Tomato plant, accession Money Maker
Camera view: horizontal (90 deg, fisheye); turntable rotation: 210 degrees
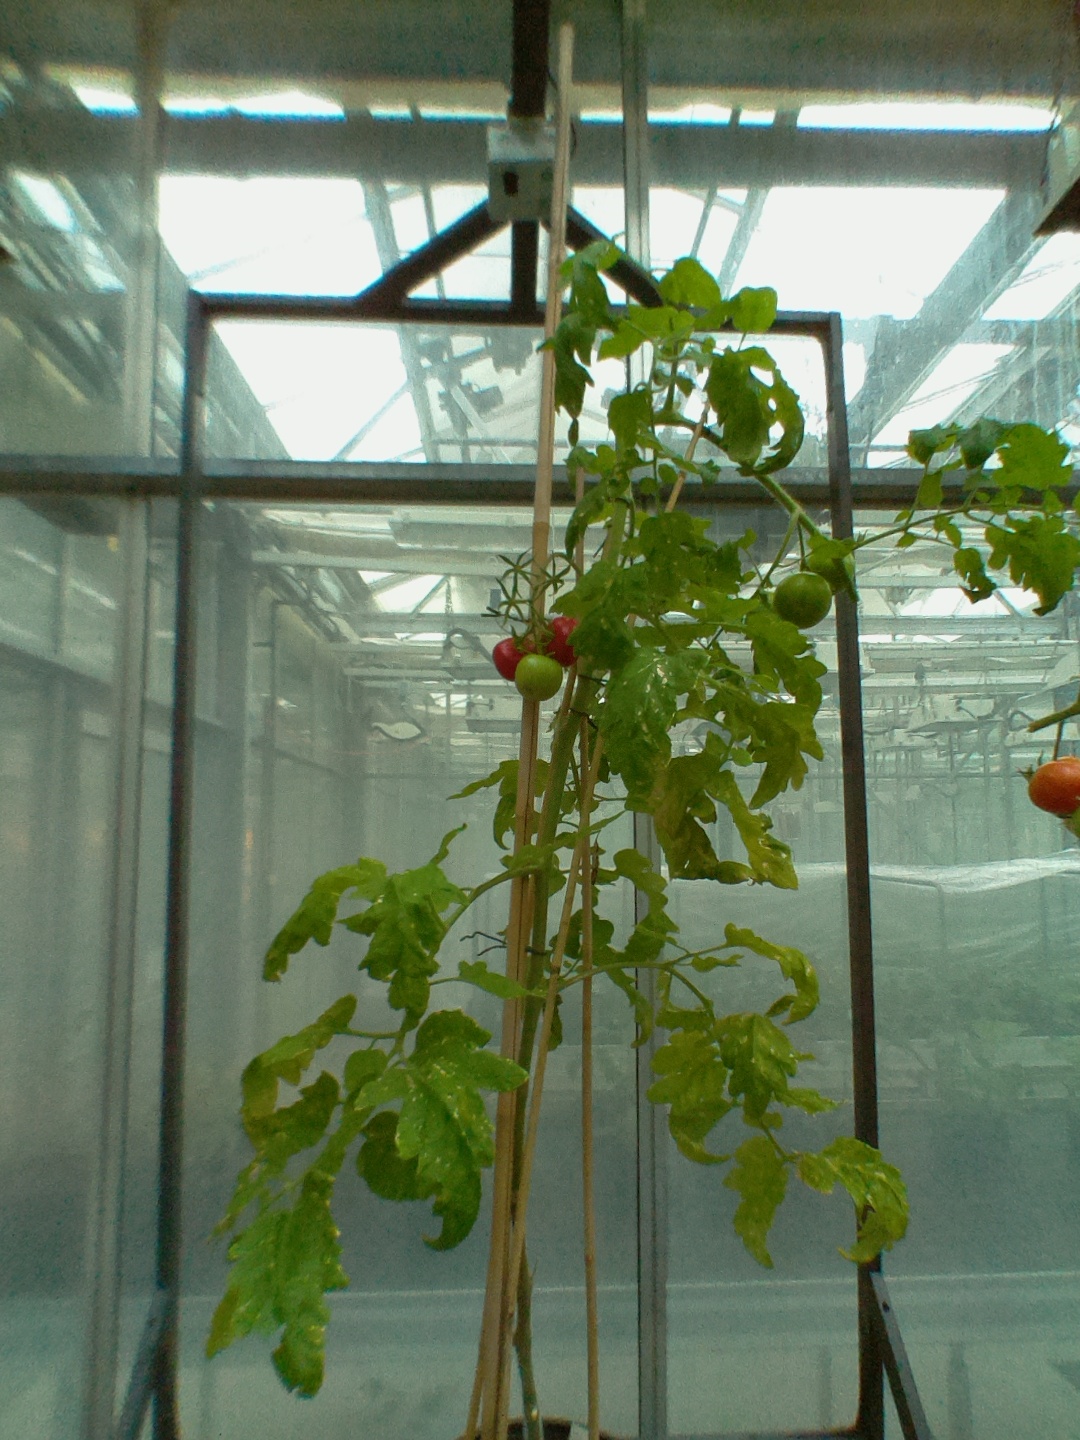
BBCH growth stage 83: 30%-40% of fruits show typical fully ripe color